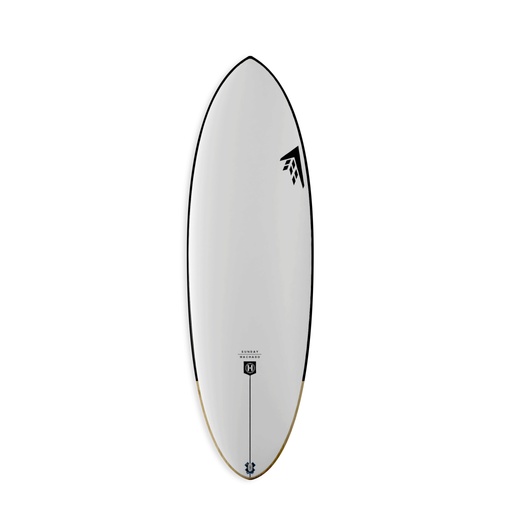
FIREWIRE HELIUM SUNDAY SURFBOARD 7'0 FCS 2
FIREWIRE HELIUM SUNDAY SURFBOARD 7'0 FCS 2 Rob Machado says... "Sunday mornings for me start later than most mornings. It’s really a family day.... We wake up, take it slow.... Might be a surf involved before breakfast with my daughter or my son, but we’re never in a hurry to get there. We usually go to the farmer’s market before noon and stock up on produce. In the afternoon I’ll ride my bicycle down to Cardiff reef and maybe paddle out the 7-foot Sunday for a cruise. Then before sunset I’ll ride the 5’6 at Seaside if its good. My favorite thing about the Sunday is how it occupies both sides of the spectrum. I ride both the 5’6 and the 7’0. That covers a lot of territory. The 5’6 is about six liters more volume than I’d normally ride in a shortboard. And that’s the most important thing - size up your Sunday. Don’t be shy. Ride more volume and relax. If you want to draw out turns and flow, ride it as a single fin. You can set it up as a twin fin if you want to liven it up. It’s a win both ways. Sunday is always fun".
Brand: Firewire
Category: Sporting Goods > Outdoor Recreation > Boating & Water Sports > Surfing > Surfboards > Longboard Surfboards